Seget, Croatia

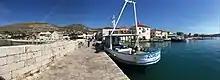
Seget Donji, harbour

Seget is a municipality in Croatia in the Split-Dalmatia County.